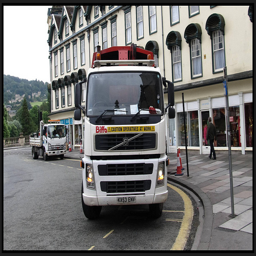
A white truck driving down a curvy road.
A larger truck parked on the side of the road.
The two trucks are parked directly out front of the building.
The bus is stopped at the European hotel and shops.
a double decker bus that is parked next to some buildings